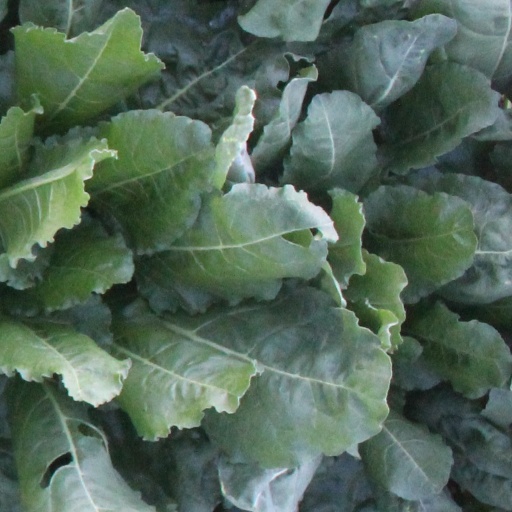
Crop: sugar beet